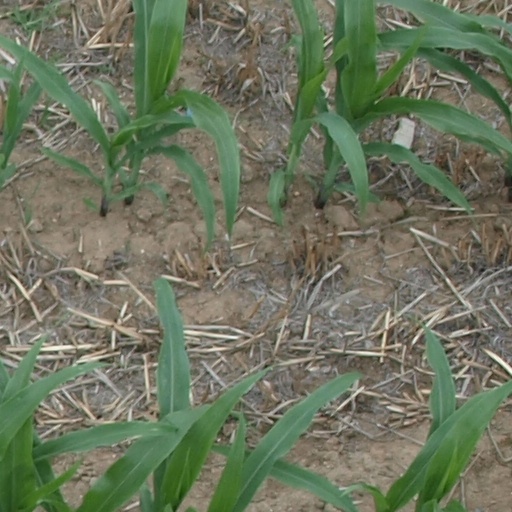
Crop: maize; corn